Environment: real
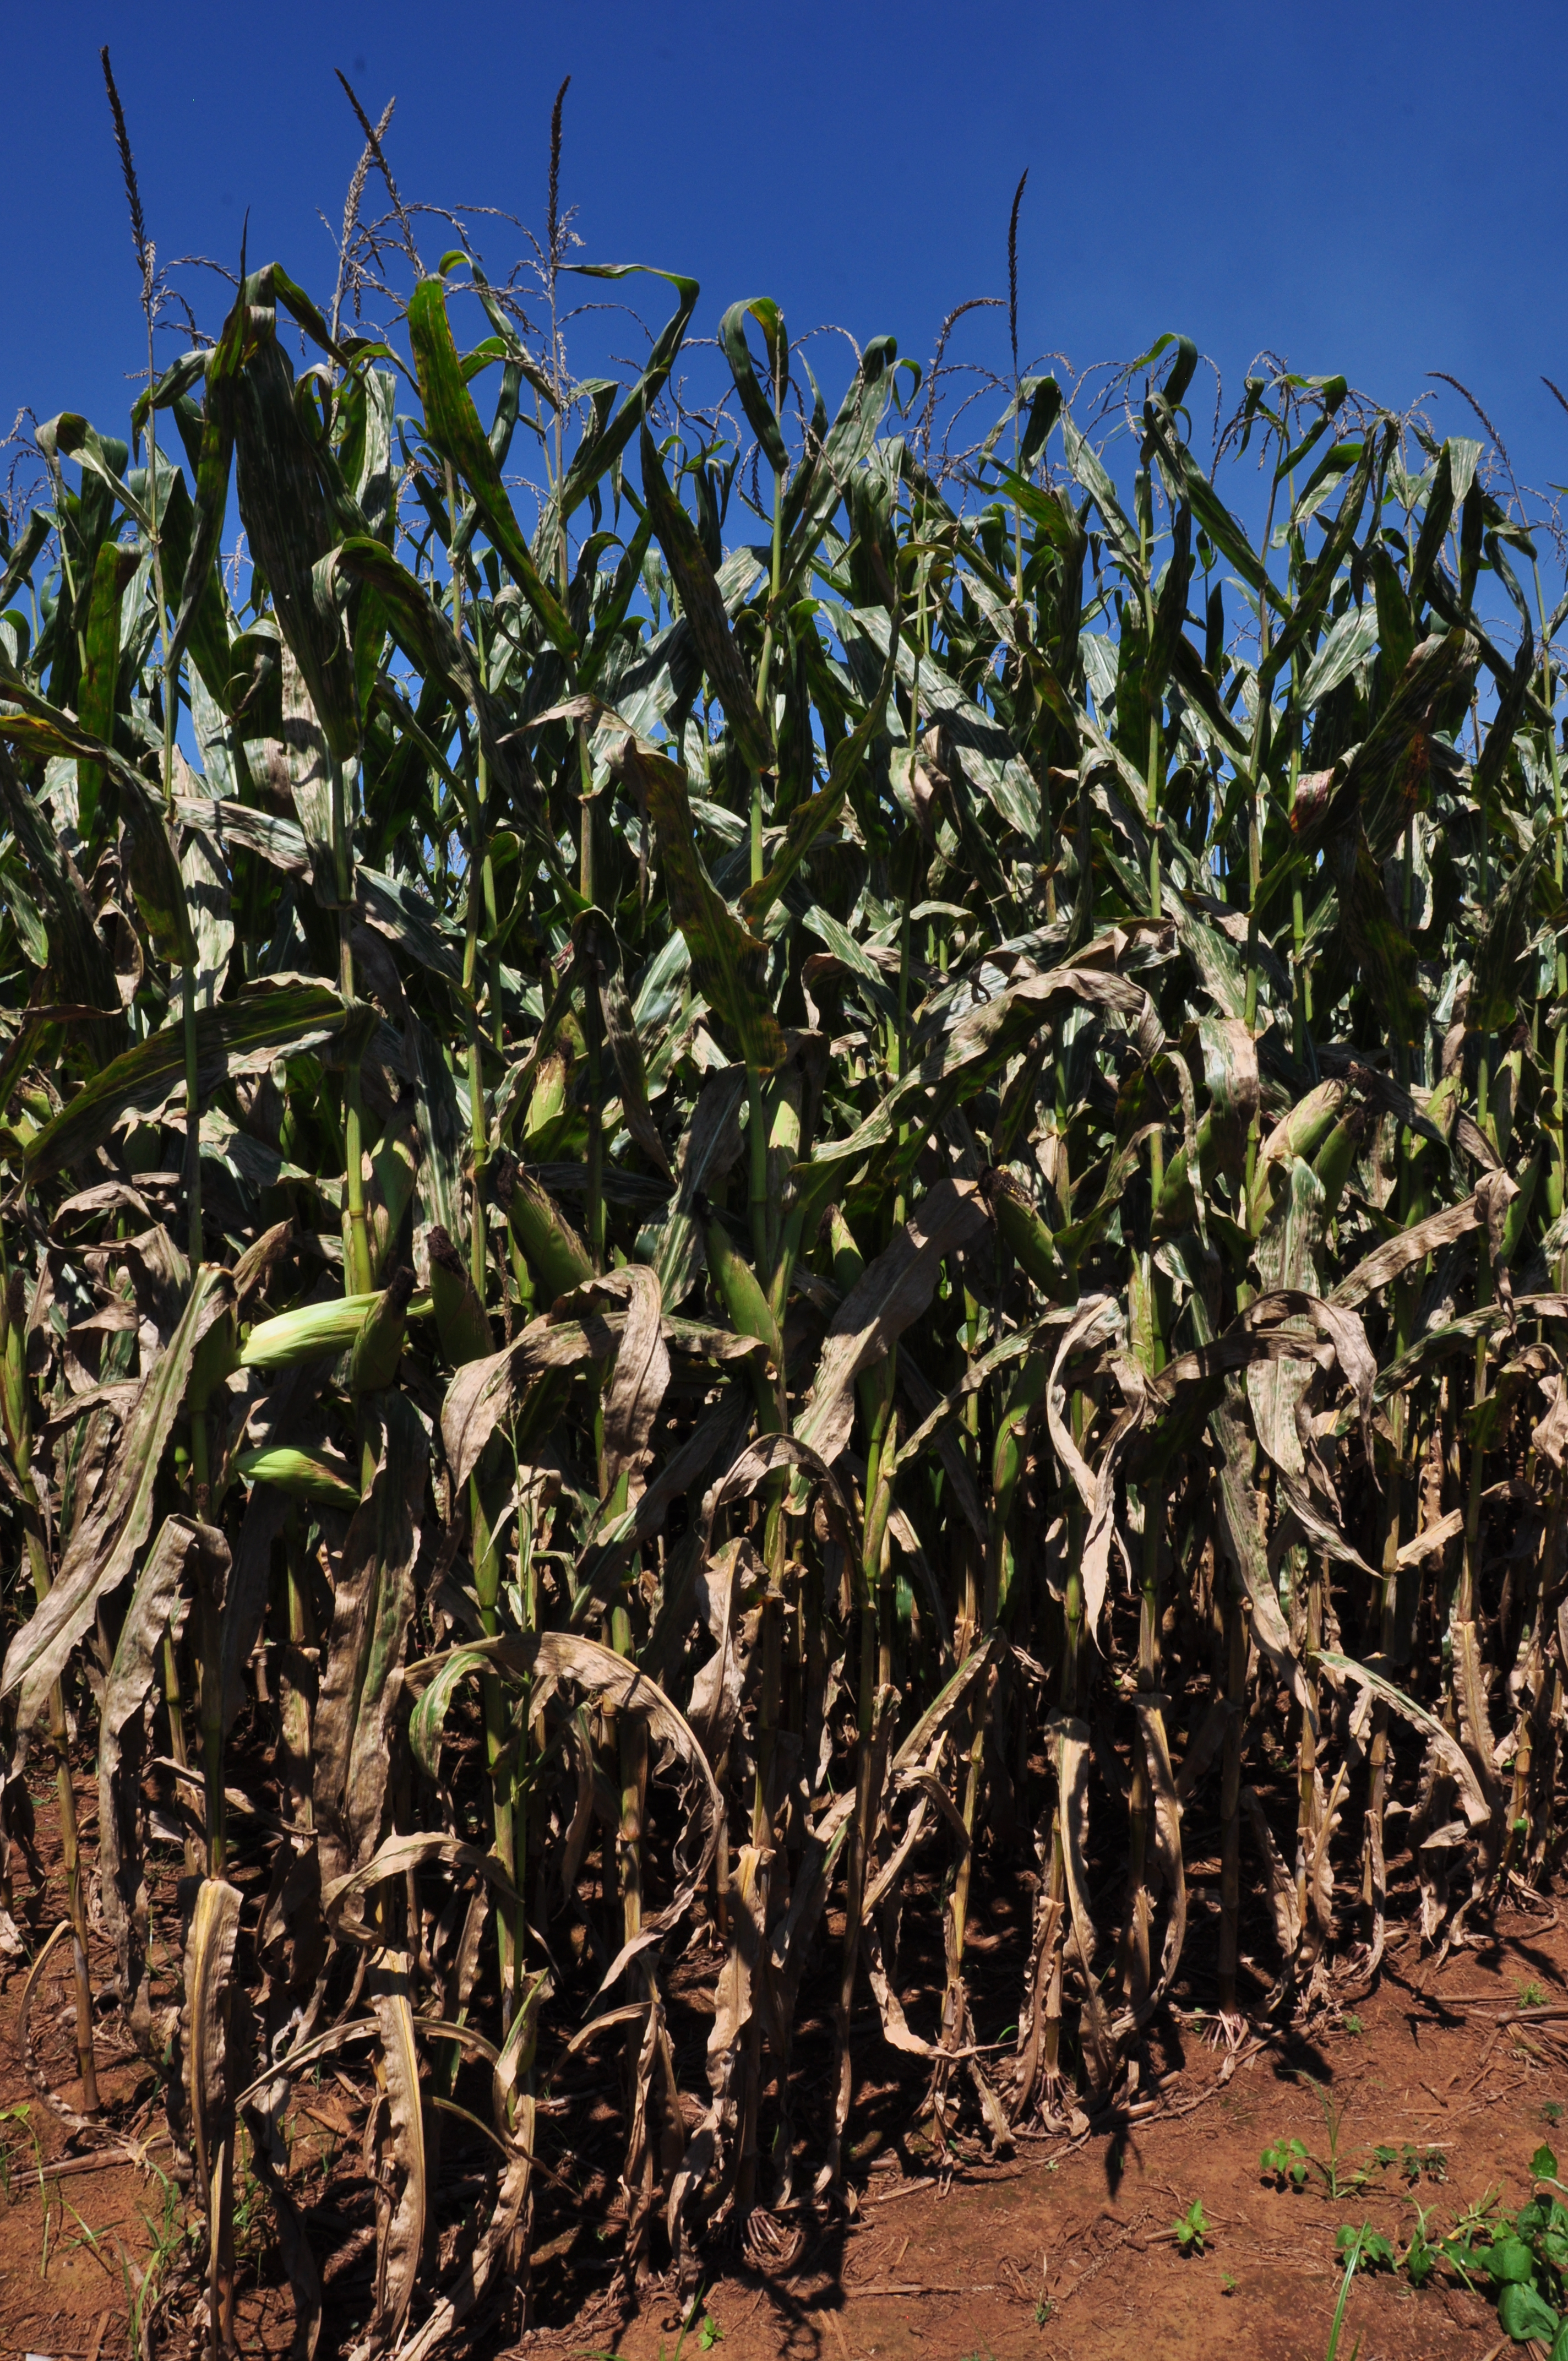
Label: gray_leaf_spot